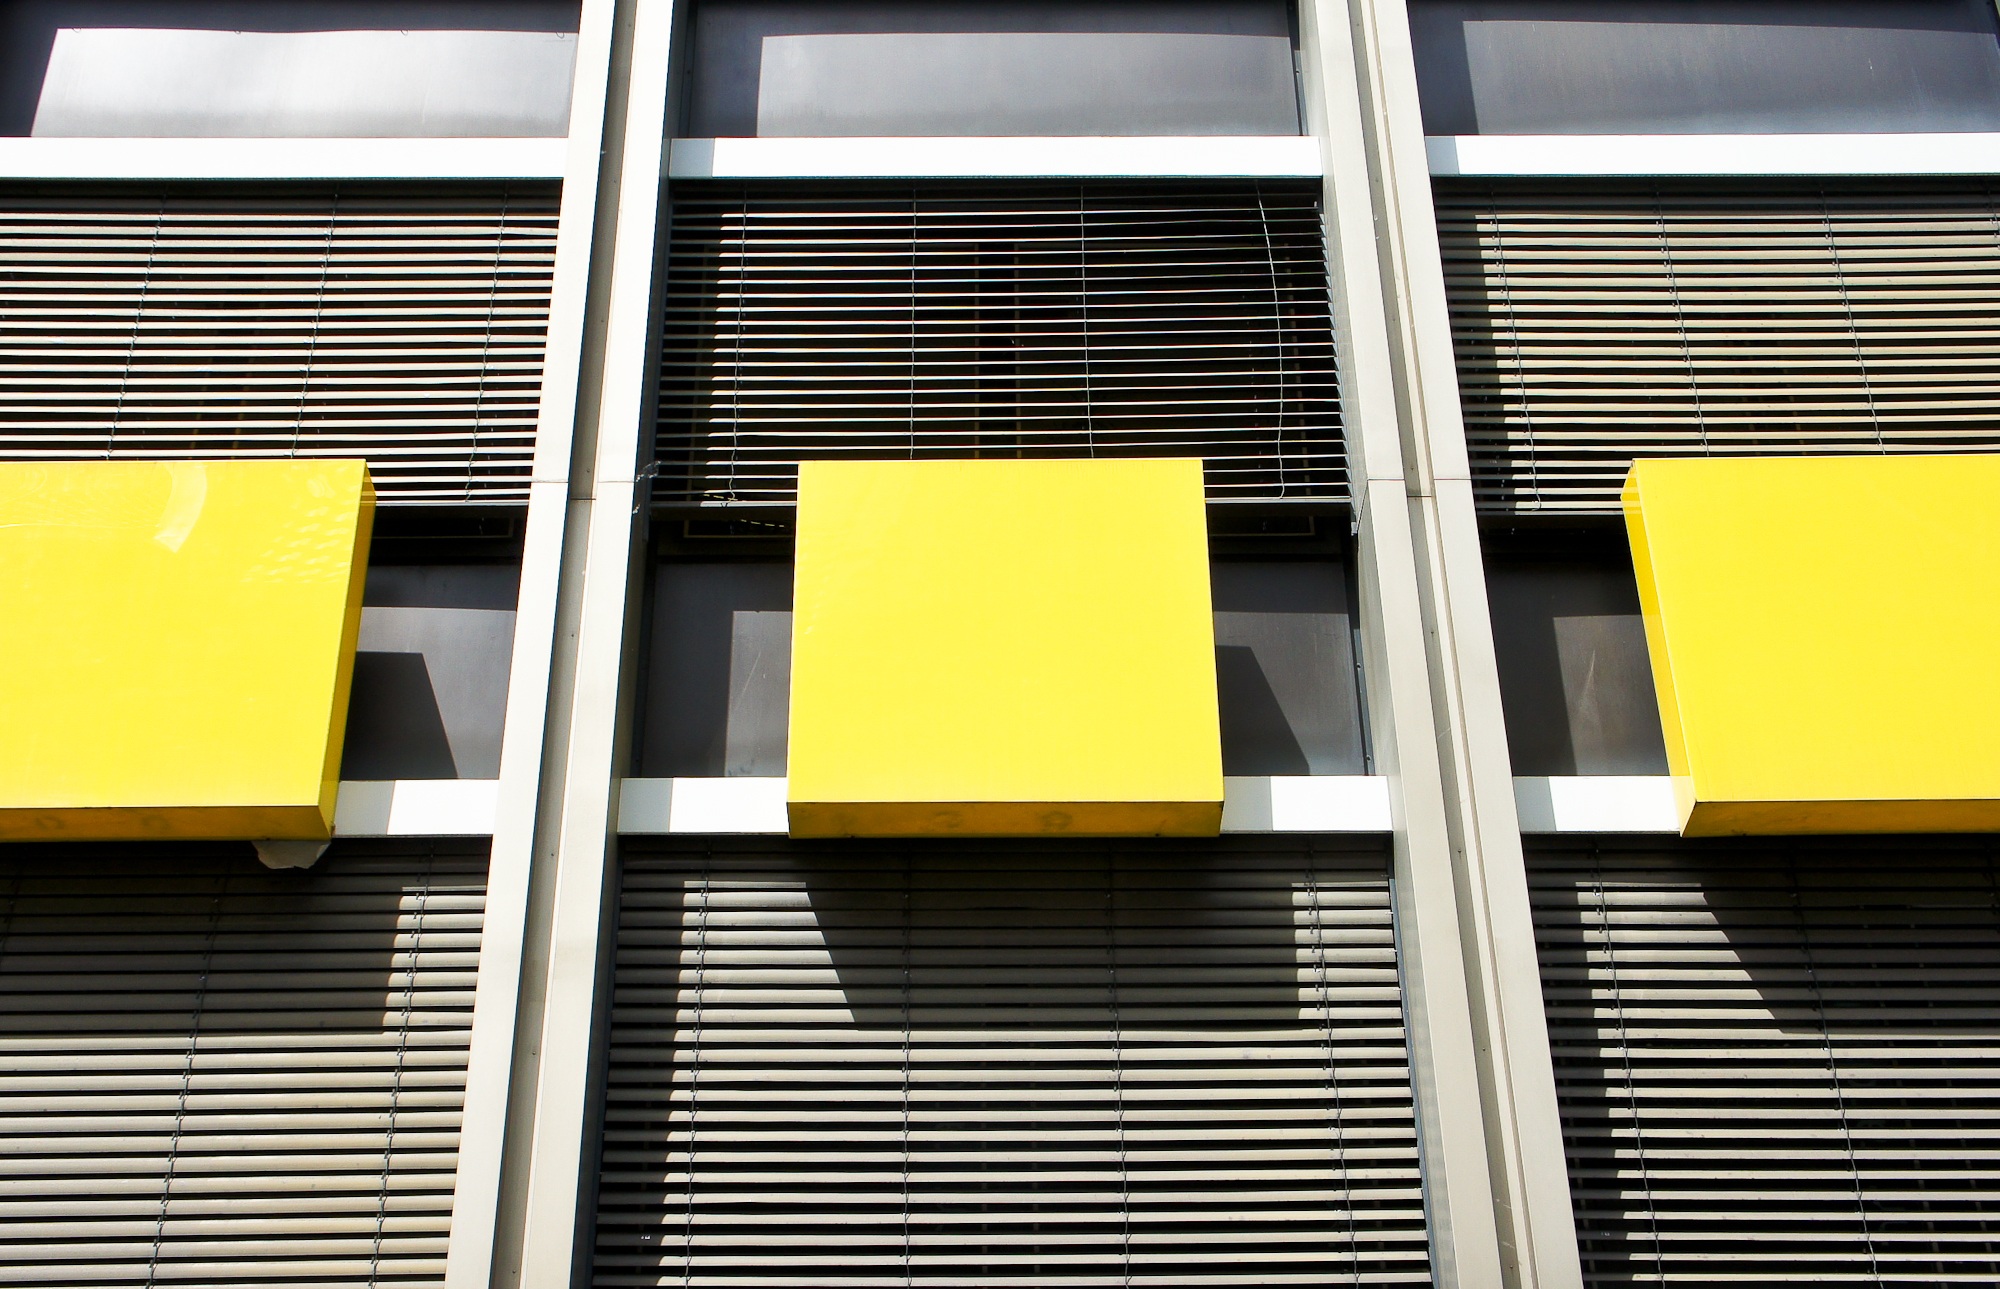
architecture, wood, window, building, line, color, facade, yellow, interior design, art, design, window blind, shape, housewife, daylighting, blackout, window covering, window treatment, roller blinds